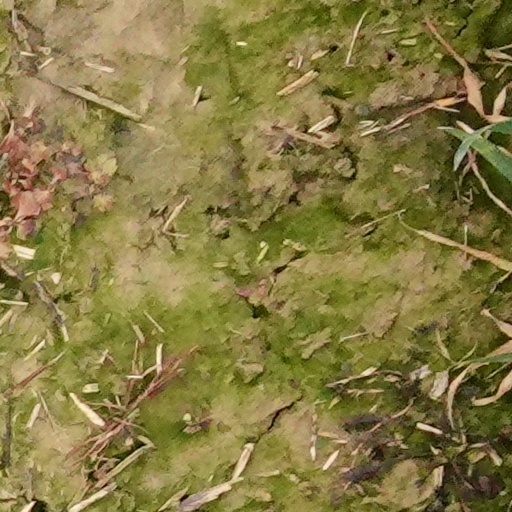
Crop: wheat